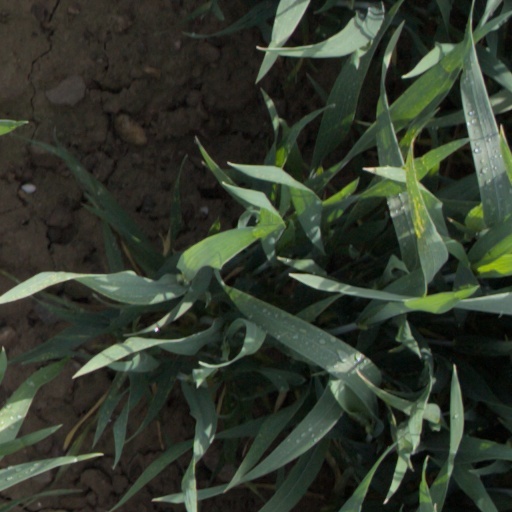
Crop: wheat